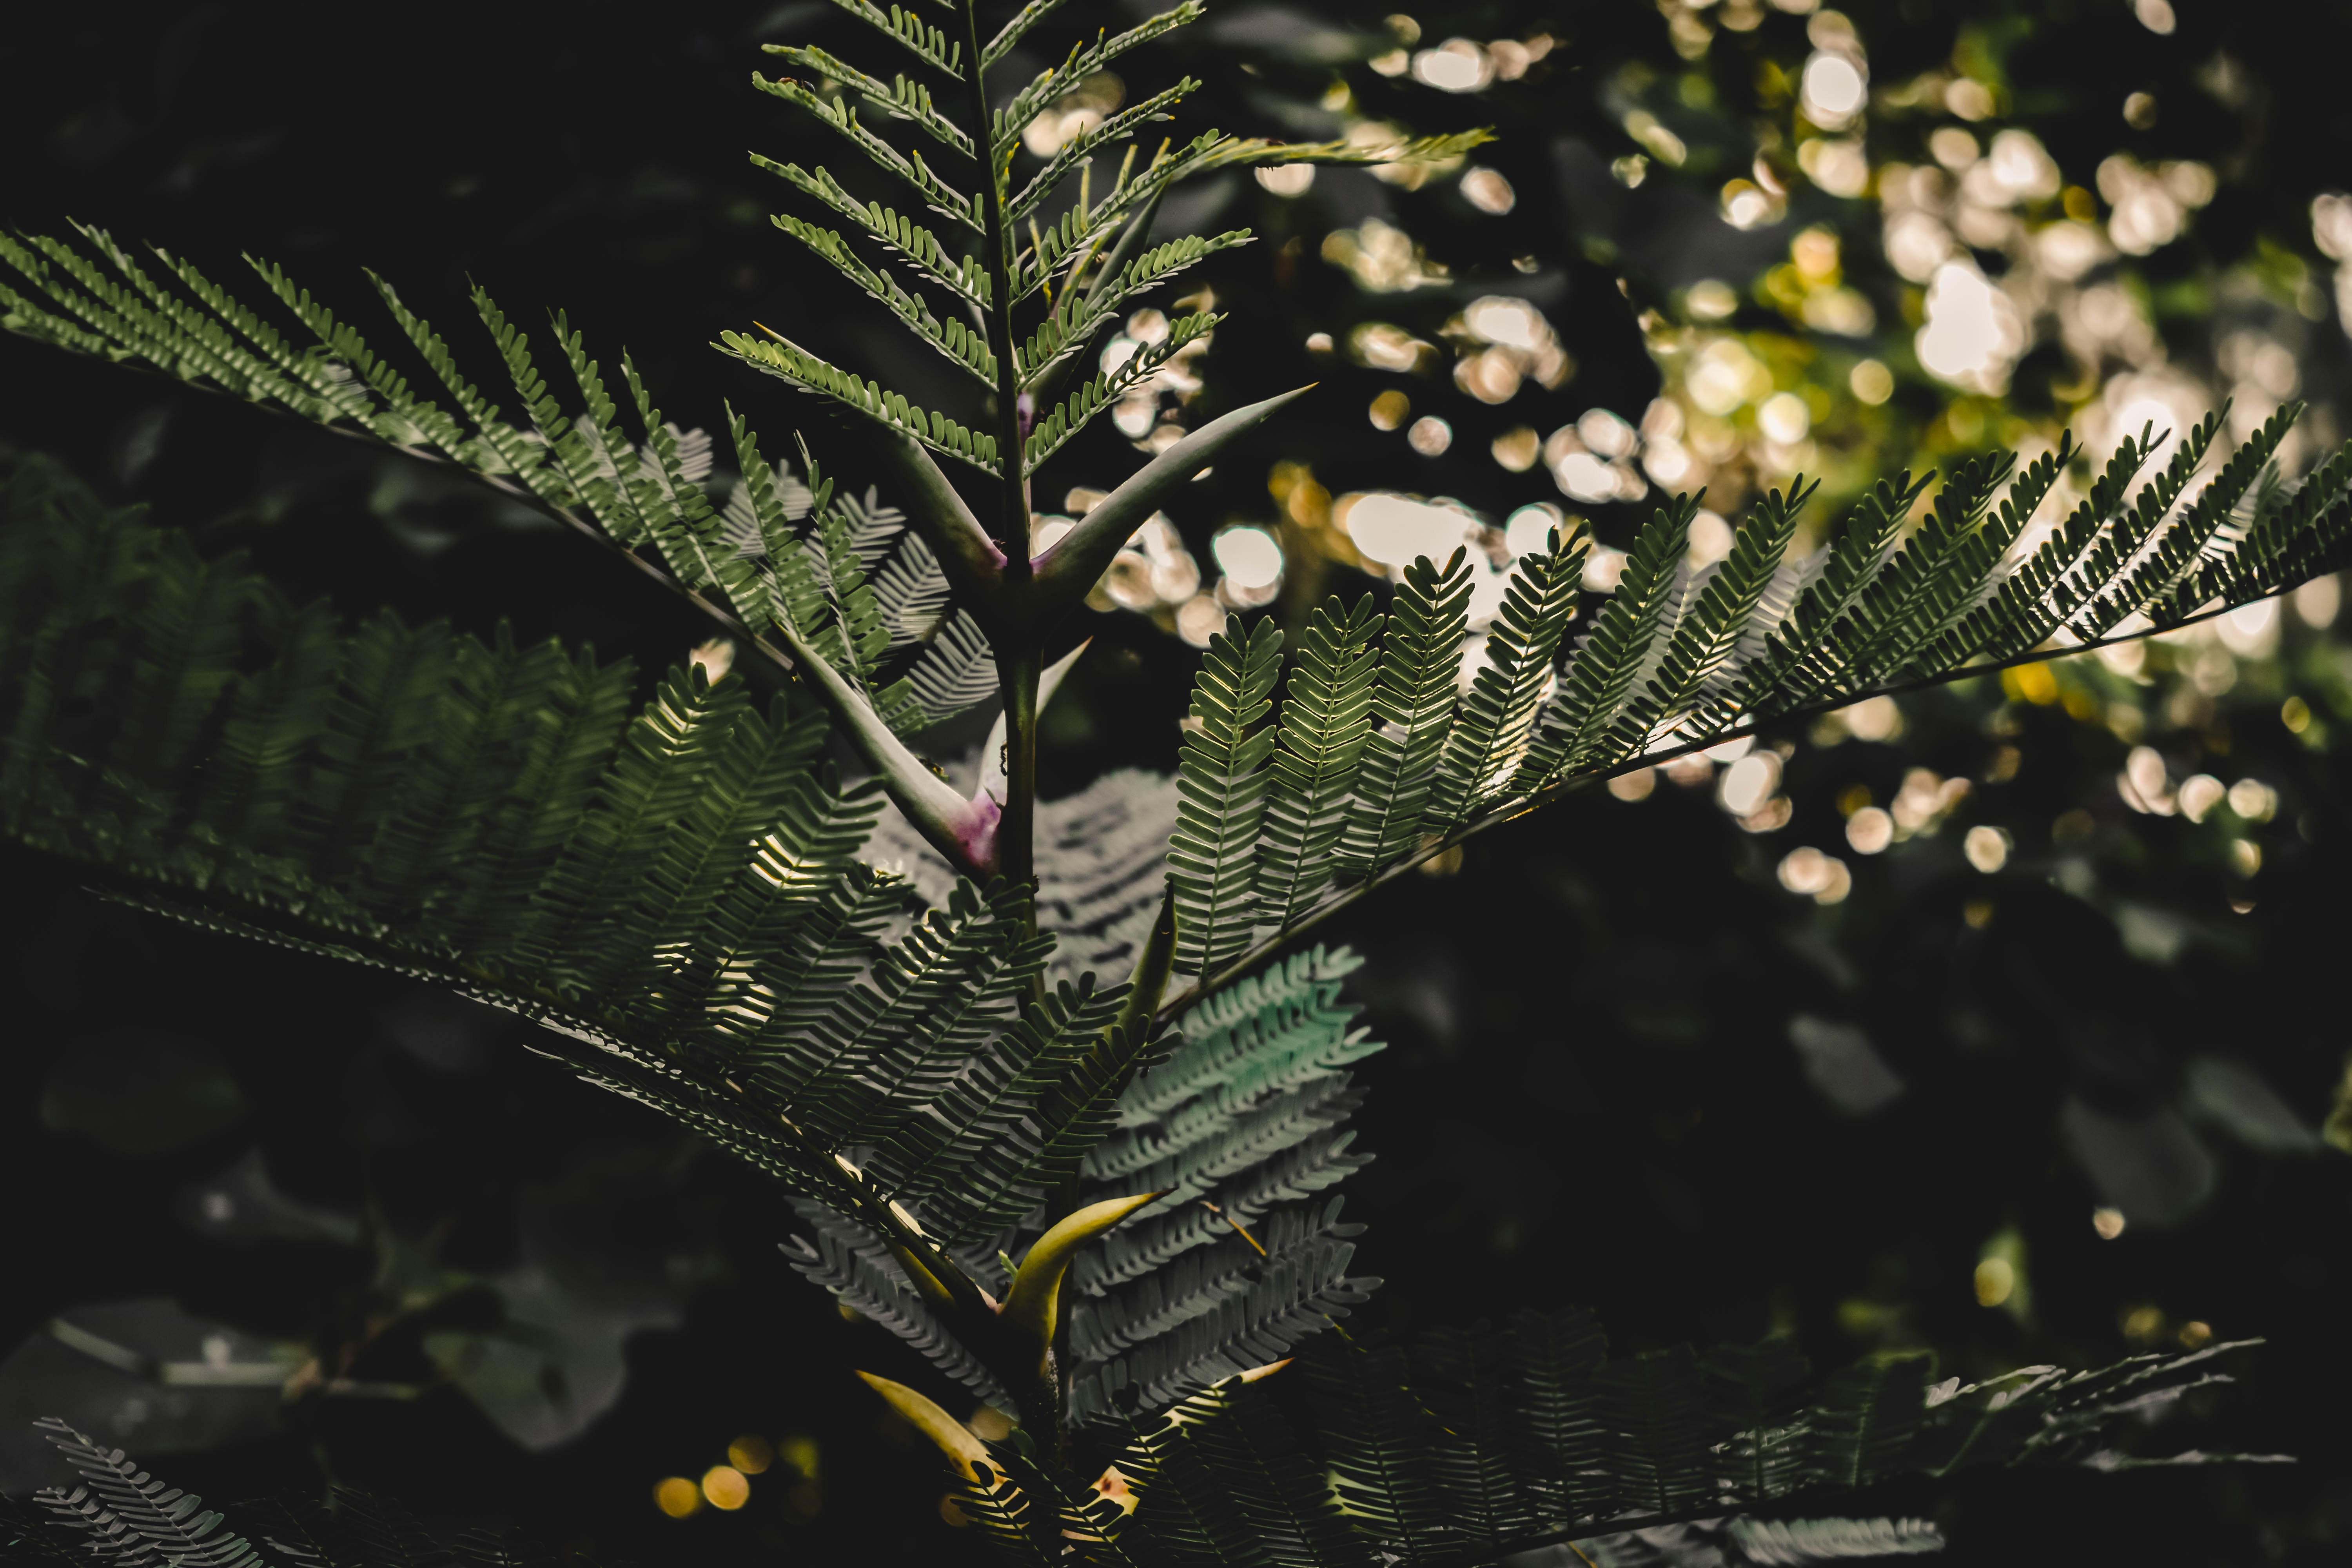
vegetation, terrestrial plant, leaf, tree, plant, botany, branch, cycad, palm tree, organism, elaeis, vascular plant, fern, flower, adaptation, arecales, night, plant stem, ferns and horsetails, pine family